Callisto (moon)

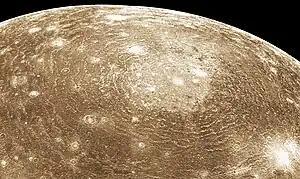
"Voyager 1" image of Valhalla, a multi-ring impact structure 3,800 km in diameter

The ancient surface of Callisto is one of the most heavily cratered in the Solar System. In fact, the crater density is close to saturation: any new crater will tend to erase an older one. The large-scale geology is relatively simple; on Callisto there are no large mountains, volcanoes or other endogenic tectonic features. The impact craters and multi-ring structures—together with associated fractures, scarps and deposits—are the only large features to be found on the surface.